Josiah Firth

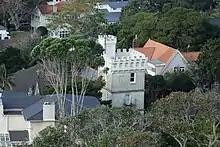
Clifton as seen from Maungawhau / Mount Eden in 2018

In 1871 Firth purchased his Auckland residence—Clifton—that he had previously leased, and extended the building. To the rear of the wooden Gothic house he erected a large wing in the castellated style which included a tall tower, completed in 1873. This structure was built in unreinforced concrete, an experimental material for the period. As well as providing a vantage point with splendid views of the Waitematā Harbour, the tower contained a water tank so the up-to-date indoor plumbing had good water pressure. The tower also contained a study for Firth in which he arranged a small museum of geological items and other curiosities. The house is a Category 1 Heritage New Zealand listed building. In 1882 at Matamata he constructed a second castellated tower, a slightly smaller version of the Mount Eden tower and likewise an extension to an earlier wooden residence. Known as Firth Tower, it is part of the Matamata museum.